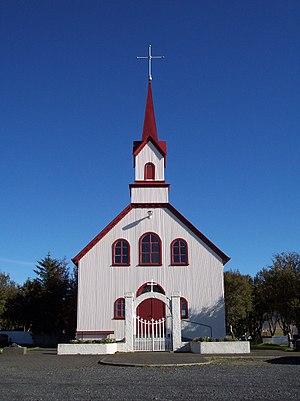
Cet article recense les bâtiments protégés de Suðurland, en Islande.